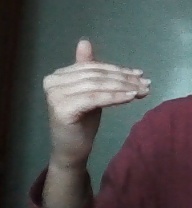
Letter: khaa